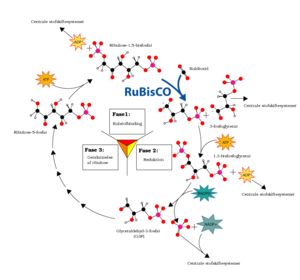
RuBisCO / Enzymaktivitet
Figur 2. Calvins cyklus og kulstofbinding
Overblik over Calvins cyklus. Originalen er lavet af Mike Jones (Adenosine). Se også C4-kulstofbinding. Dette billede blev kopieret fra wikipedia:en. Den oprindelige beskrivelse lød: Modificeret version af en:
Ribulose-1,5-bisphosphate carboxylase/oxygenase, bedre kendt under navnet RuBisCO, er et enzym, der bruges i Calvins cyklus som katalysator for det første, større skridt i kulstofbindingen, en proces, hvor atomer fra atmosfærens CO₂ gøres tilgængelige for organismerne i form af energirige molekyler som f.eks. sukrose. RuBisCO katalyserer enten karboxylering eller oxidering af ribulose-1,5-bisfosfat under forbrug af henholdsvis CO₂ eller ilt.